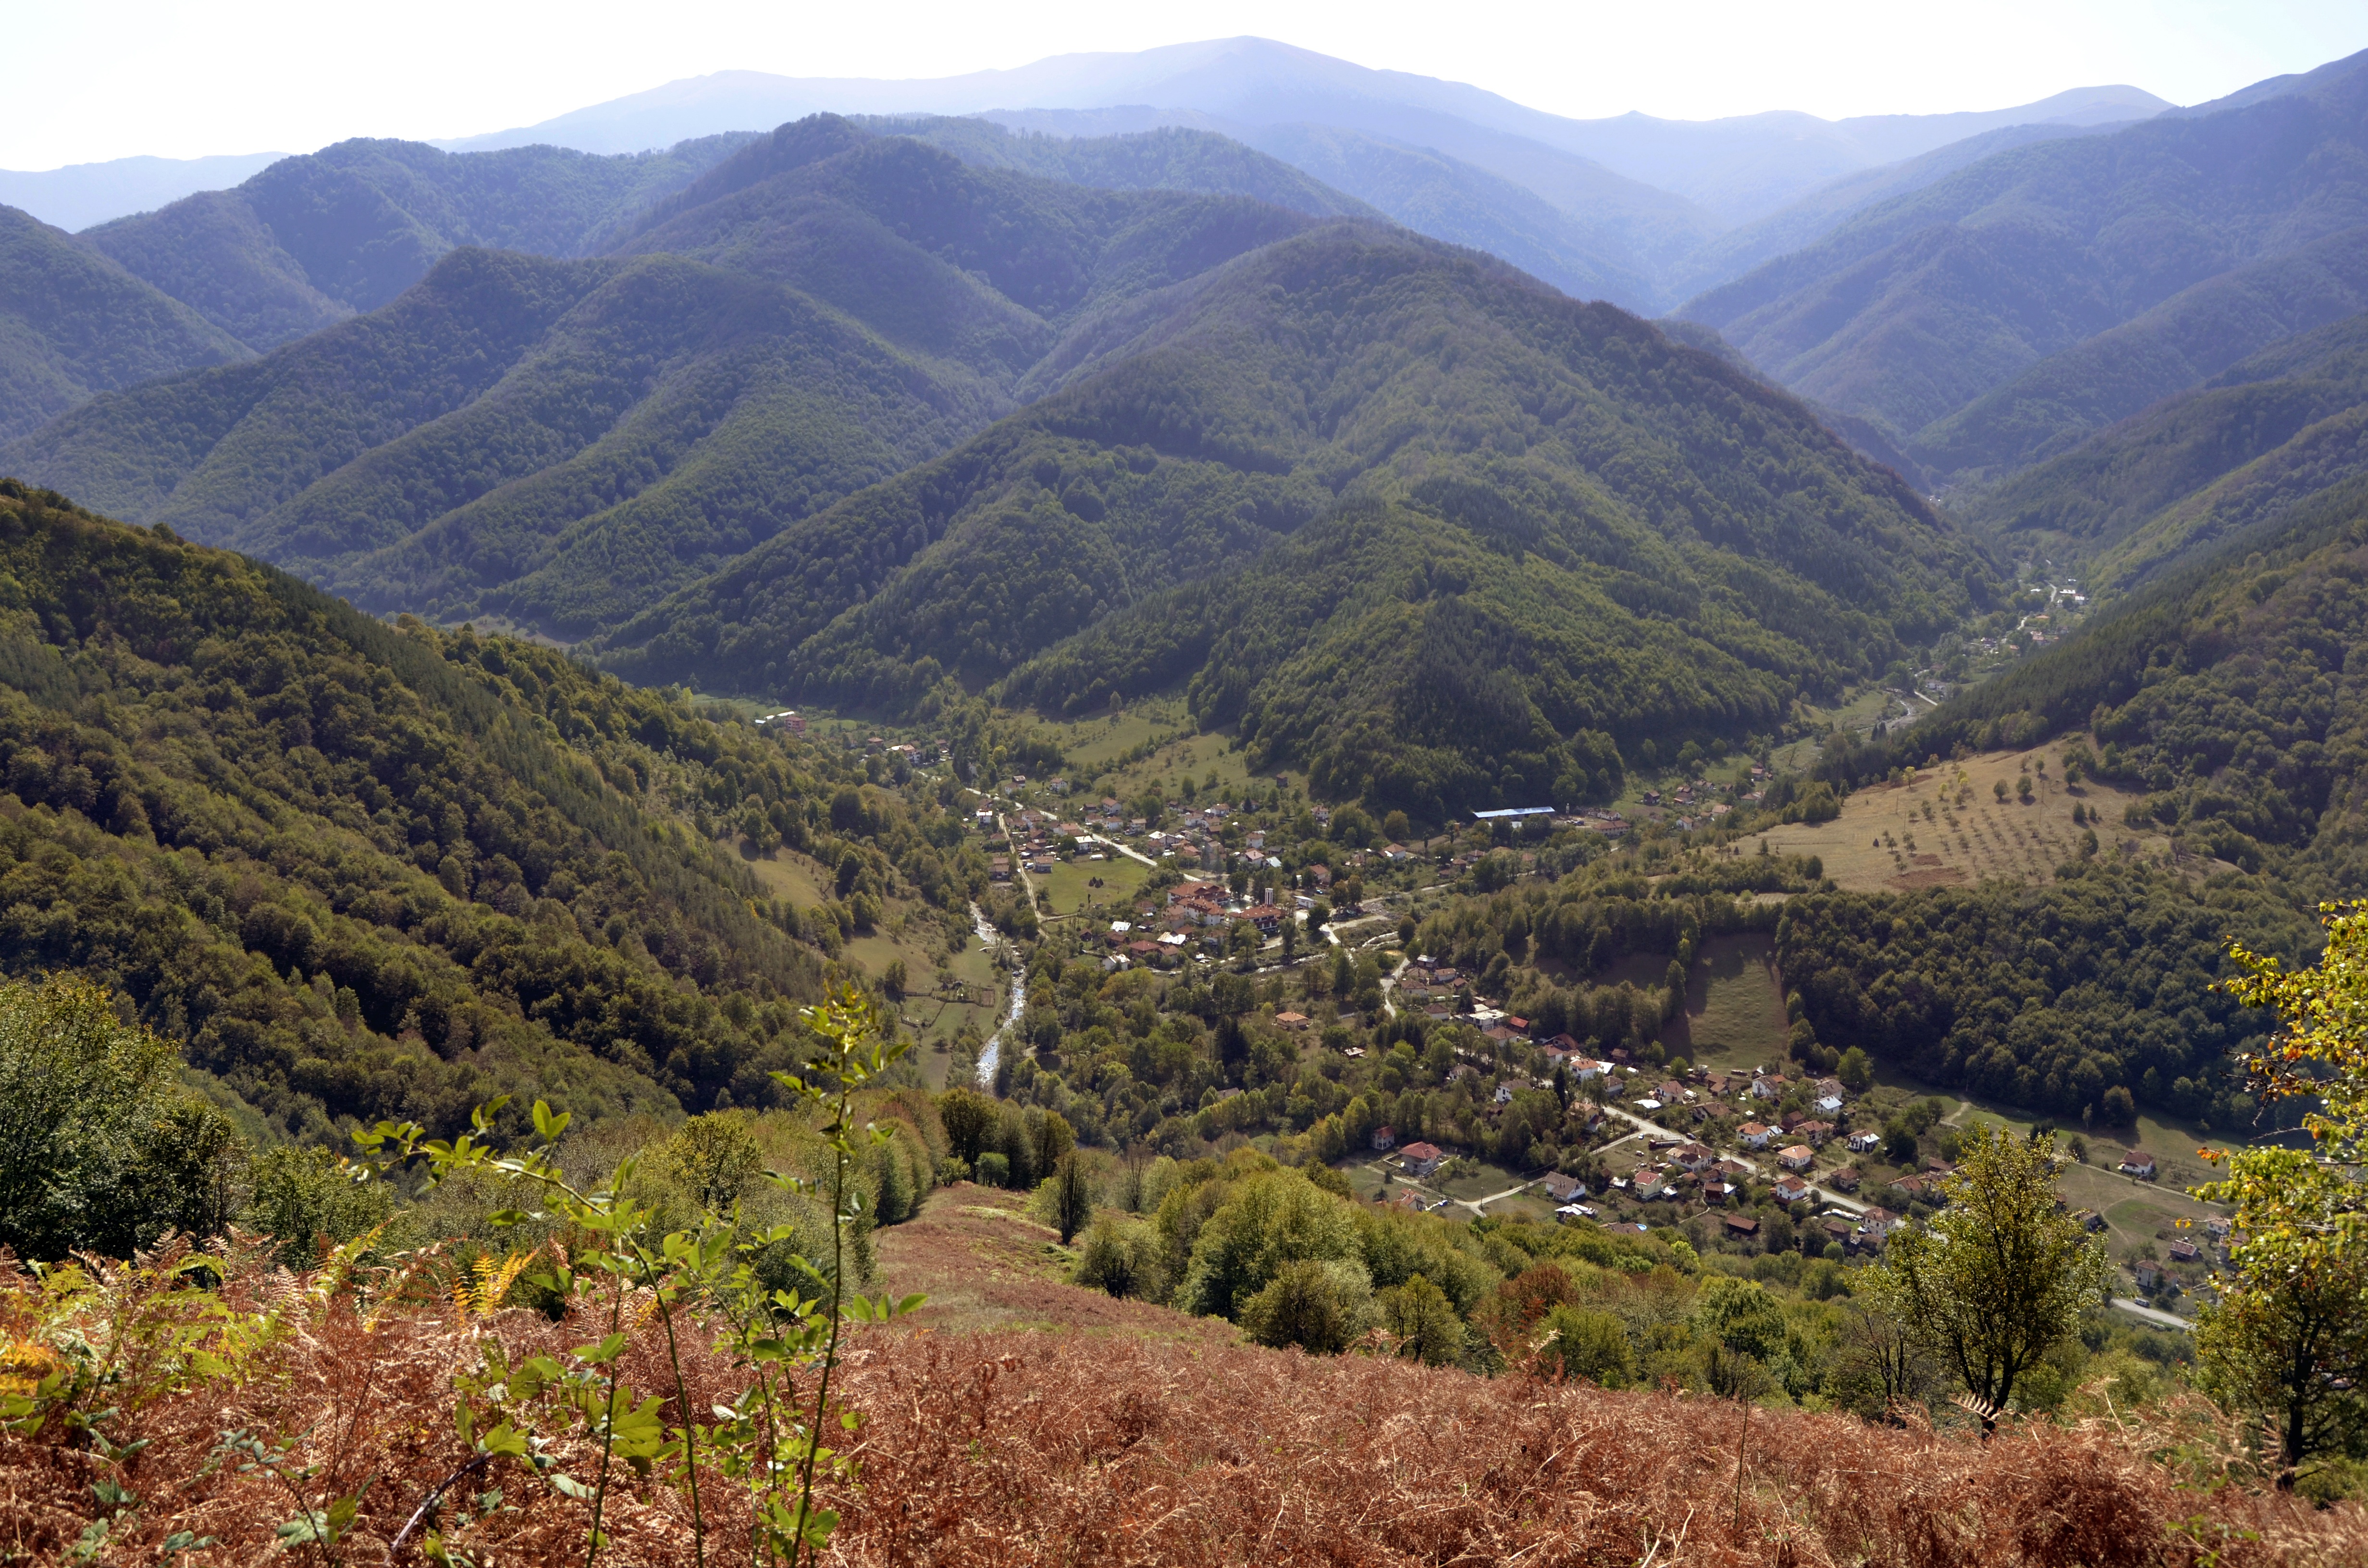
landscape, nature, walking, mountain, hiking, trail, meadow, hill, adventure, valley, mountain range, village, europe, agriculture, highland, ridge, plateau, fell, views, ecosystem, bulgaria, rural area, landform, mountain pass, hill station, stara planina, ribaritsa, geographical feature, mountainous landforms, teteven, vejen